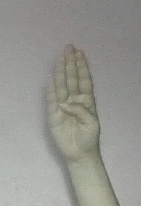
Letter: kaaf